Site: brandenburg
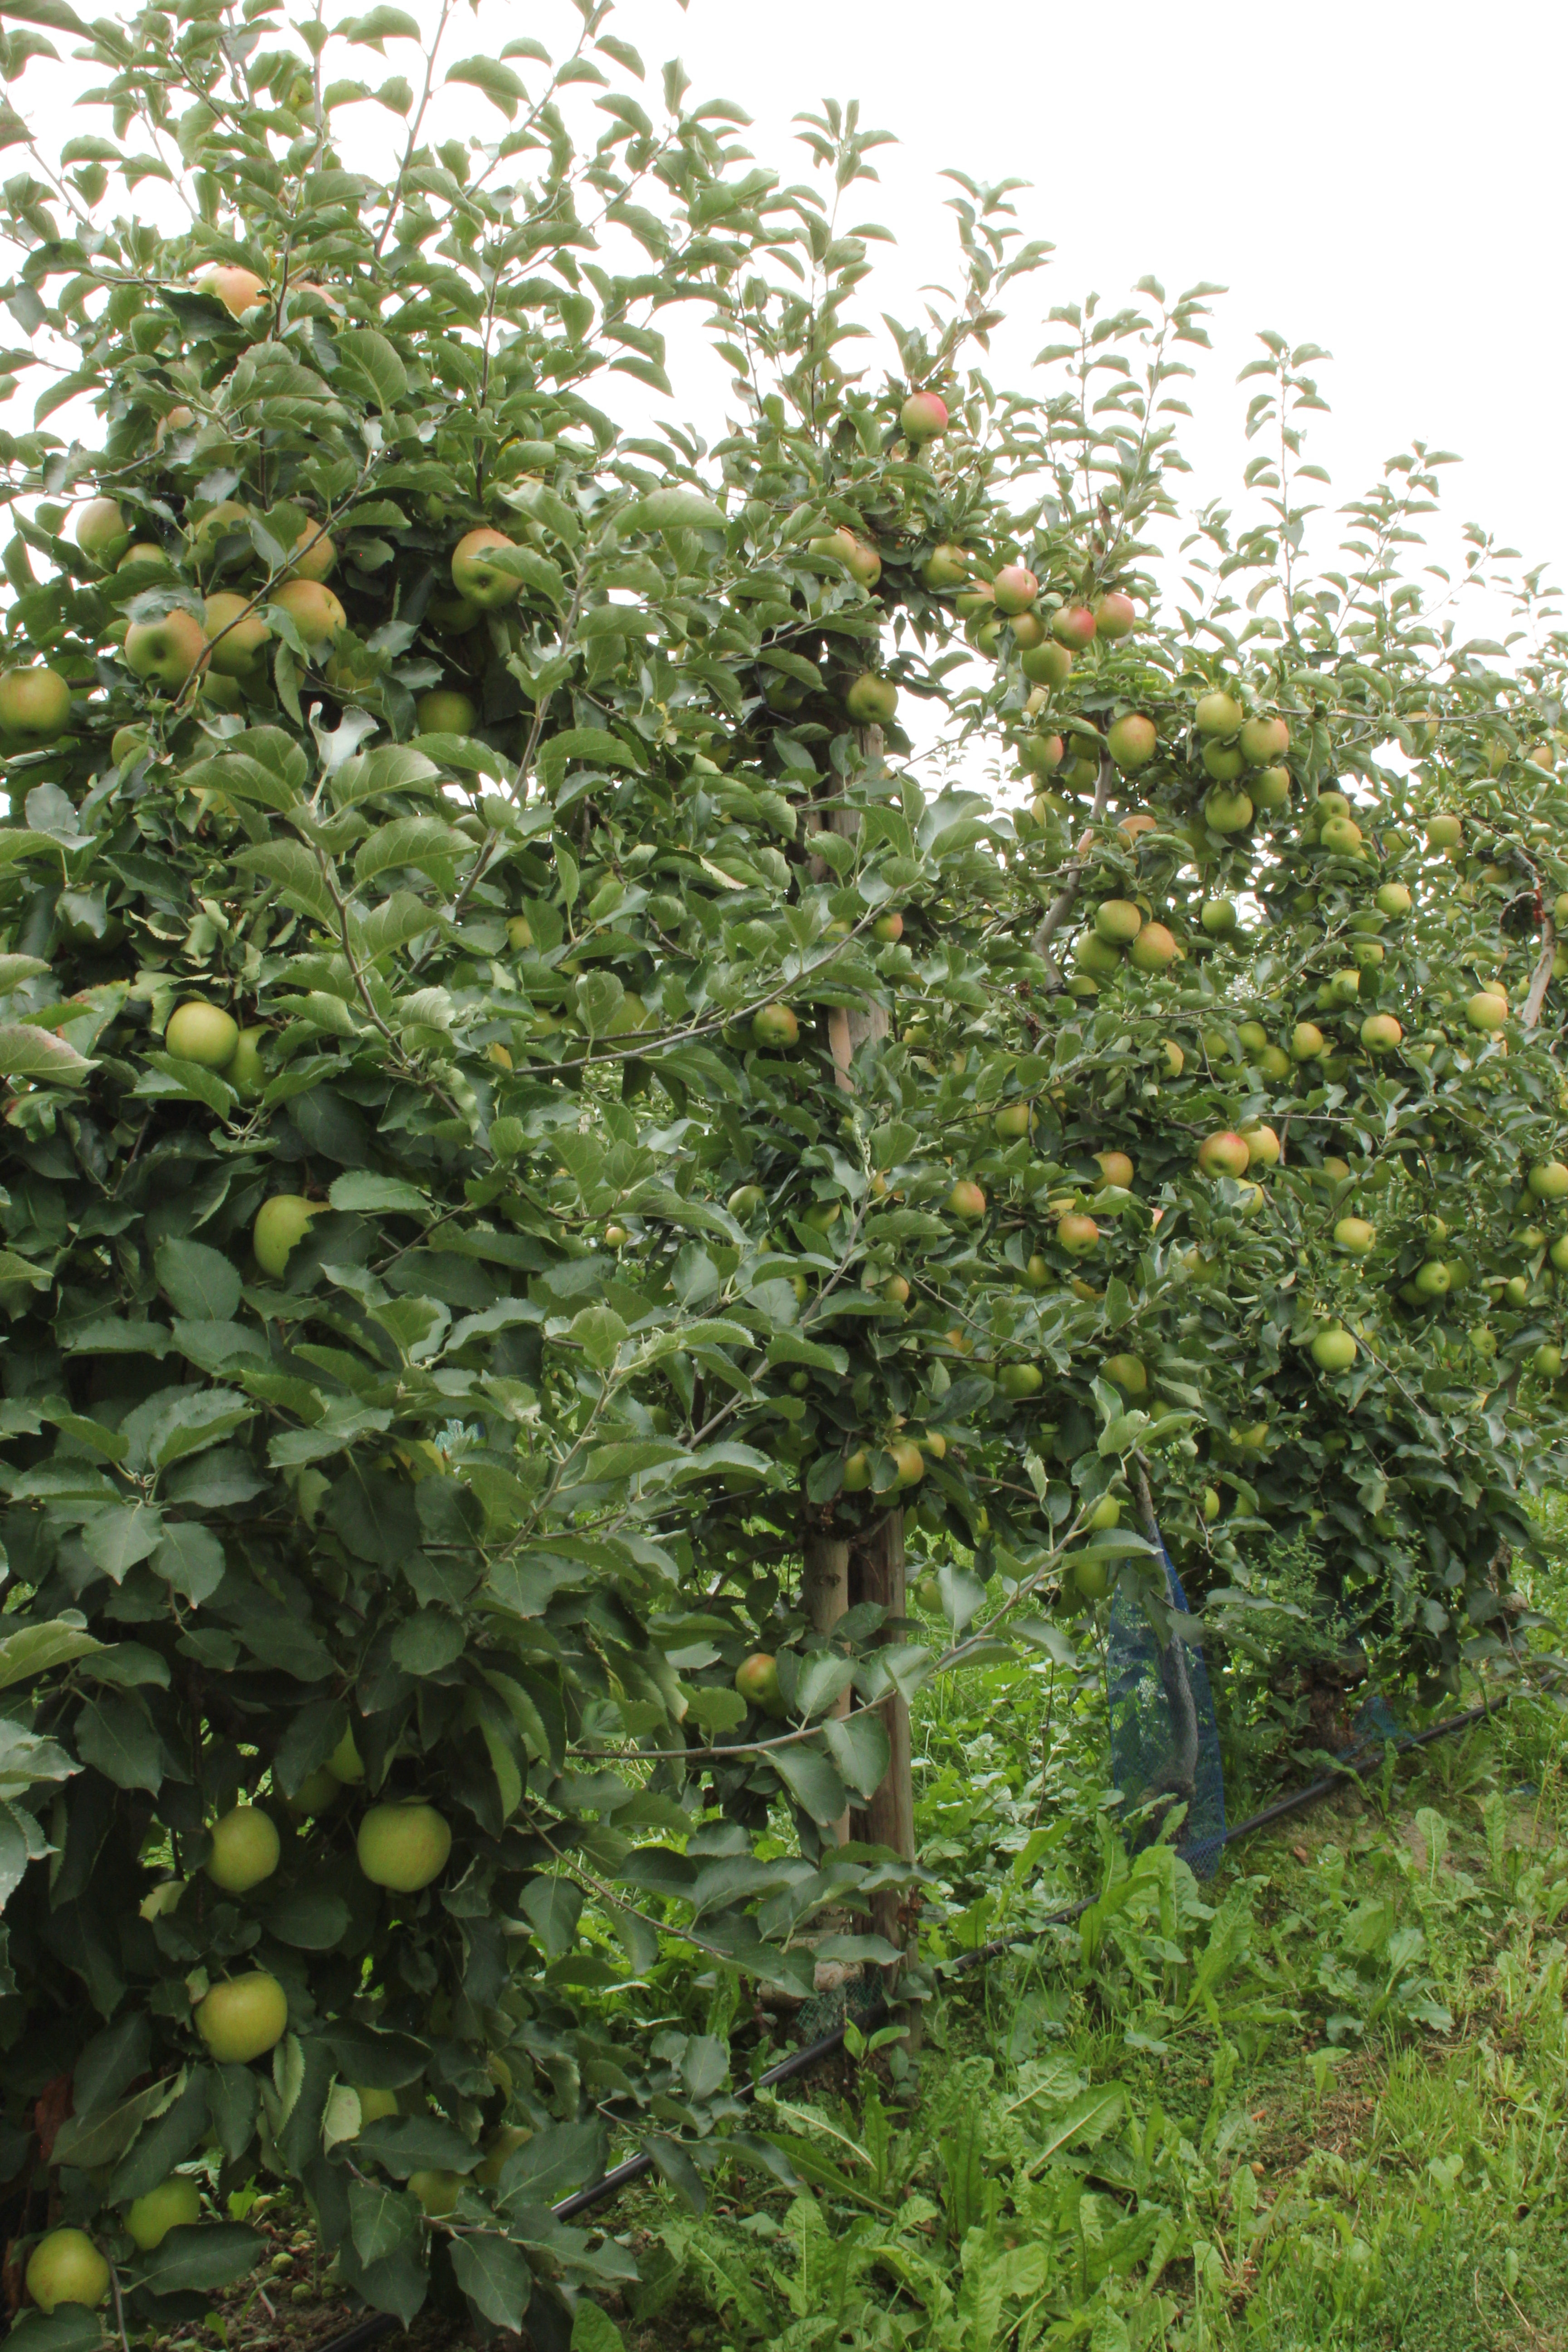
Growth stage (BBCH 87): Maturity of fruit and seed